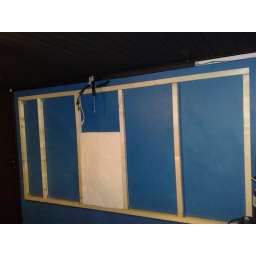
Rear wall from Bio Luvil, my home theater in between some acoustic modifications.